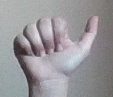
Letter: dhad